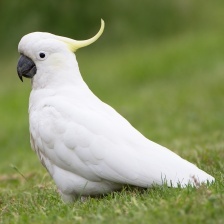
Species: COCKATOO
Scientific name: CACATUIDAE
ImageNet parent category: sulphur-crested_cockatoo